Crystal twinning

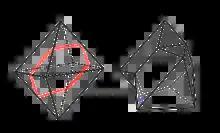
Spinel law contact twinning. A single crystal is shown at left with the composition plane in red. At right, the crystal has effectively been cut on the composition plane and the front half rotated by 180° to produce a contact twin. This creates reentrants at the top, lower left, and lower right of the composition plane.

In the isometric system, the most common types of twins are the Spinel Law (twin plane, parallel to an octahedron) <111>, where the twin axis is perpendicular to an octahedral face, and the Iron Cross <001>, which is the interpenetration of two pyritohedrons, a subtype of dodecahedron.